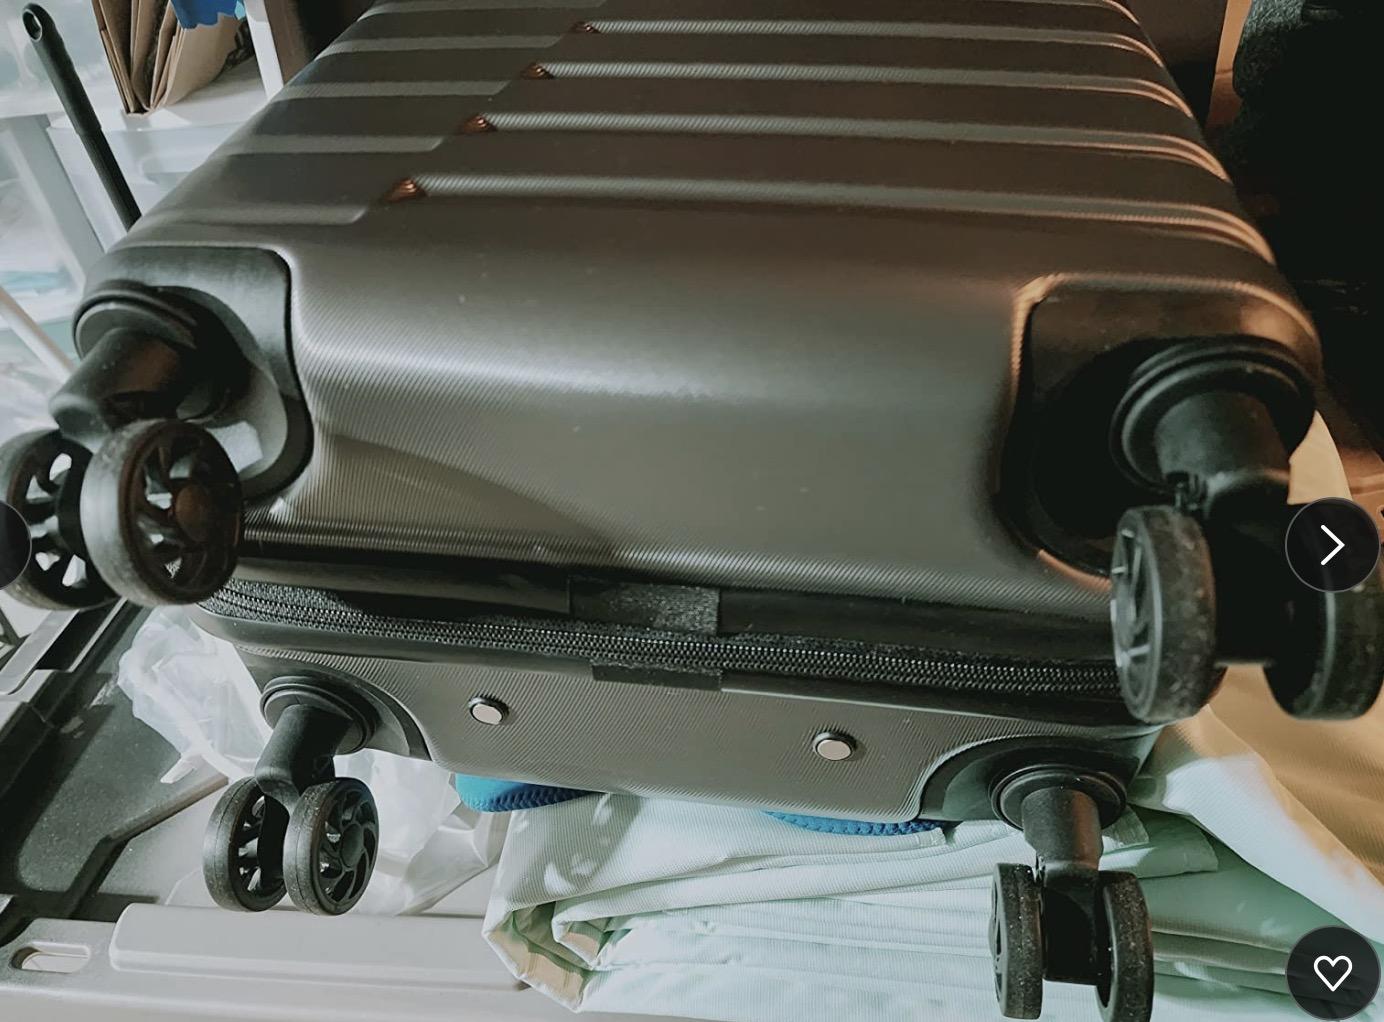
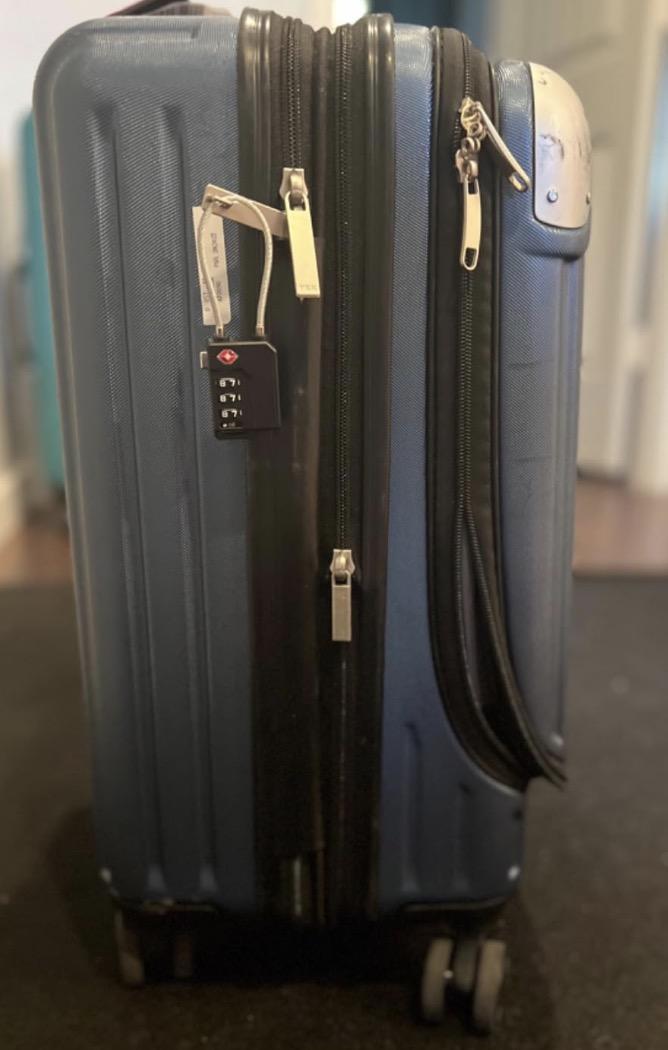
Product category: items_tea
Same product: no